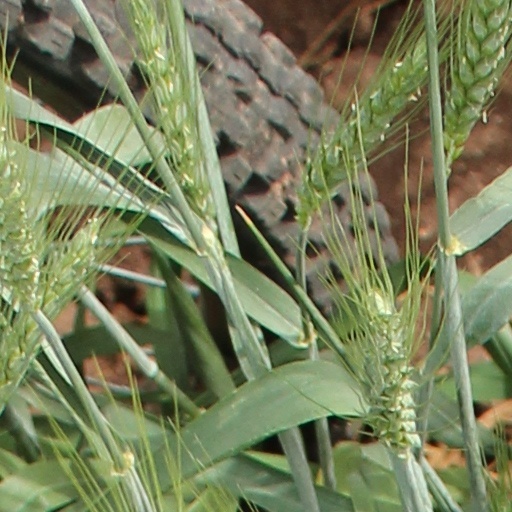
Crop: wheat